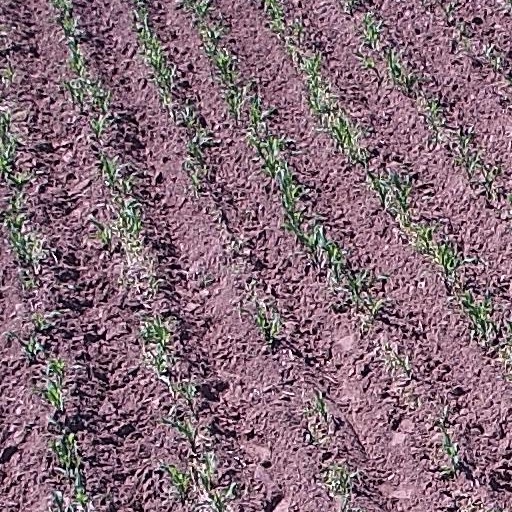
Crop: maize; corn